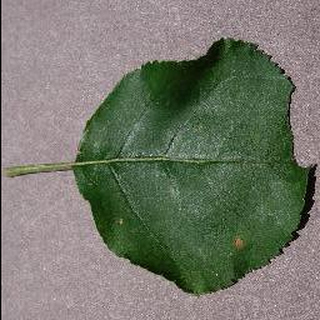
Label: apple_black_rot